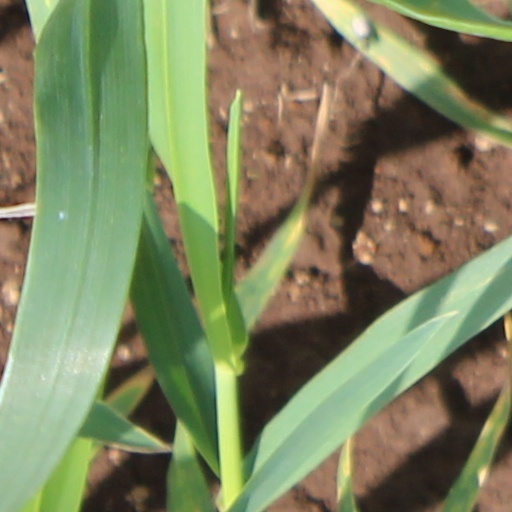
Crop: wheat